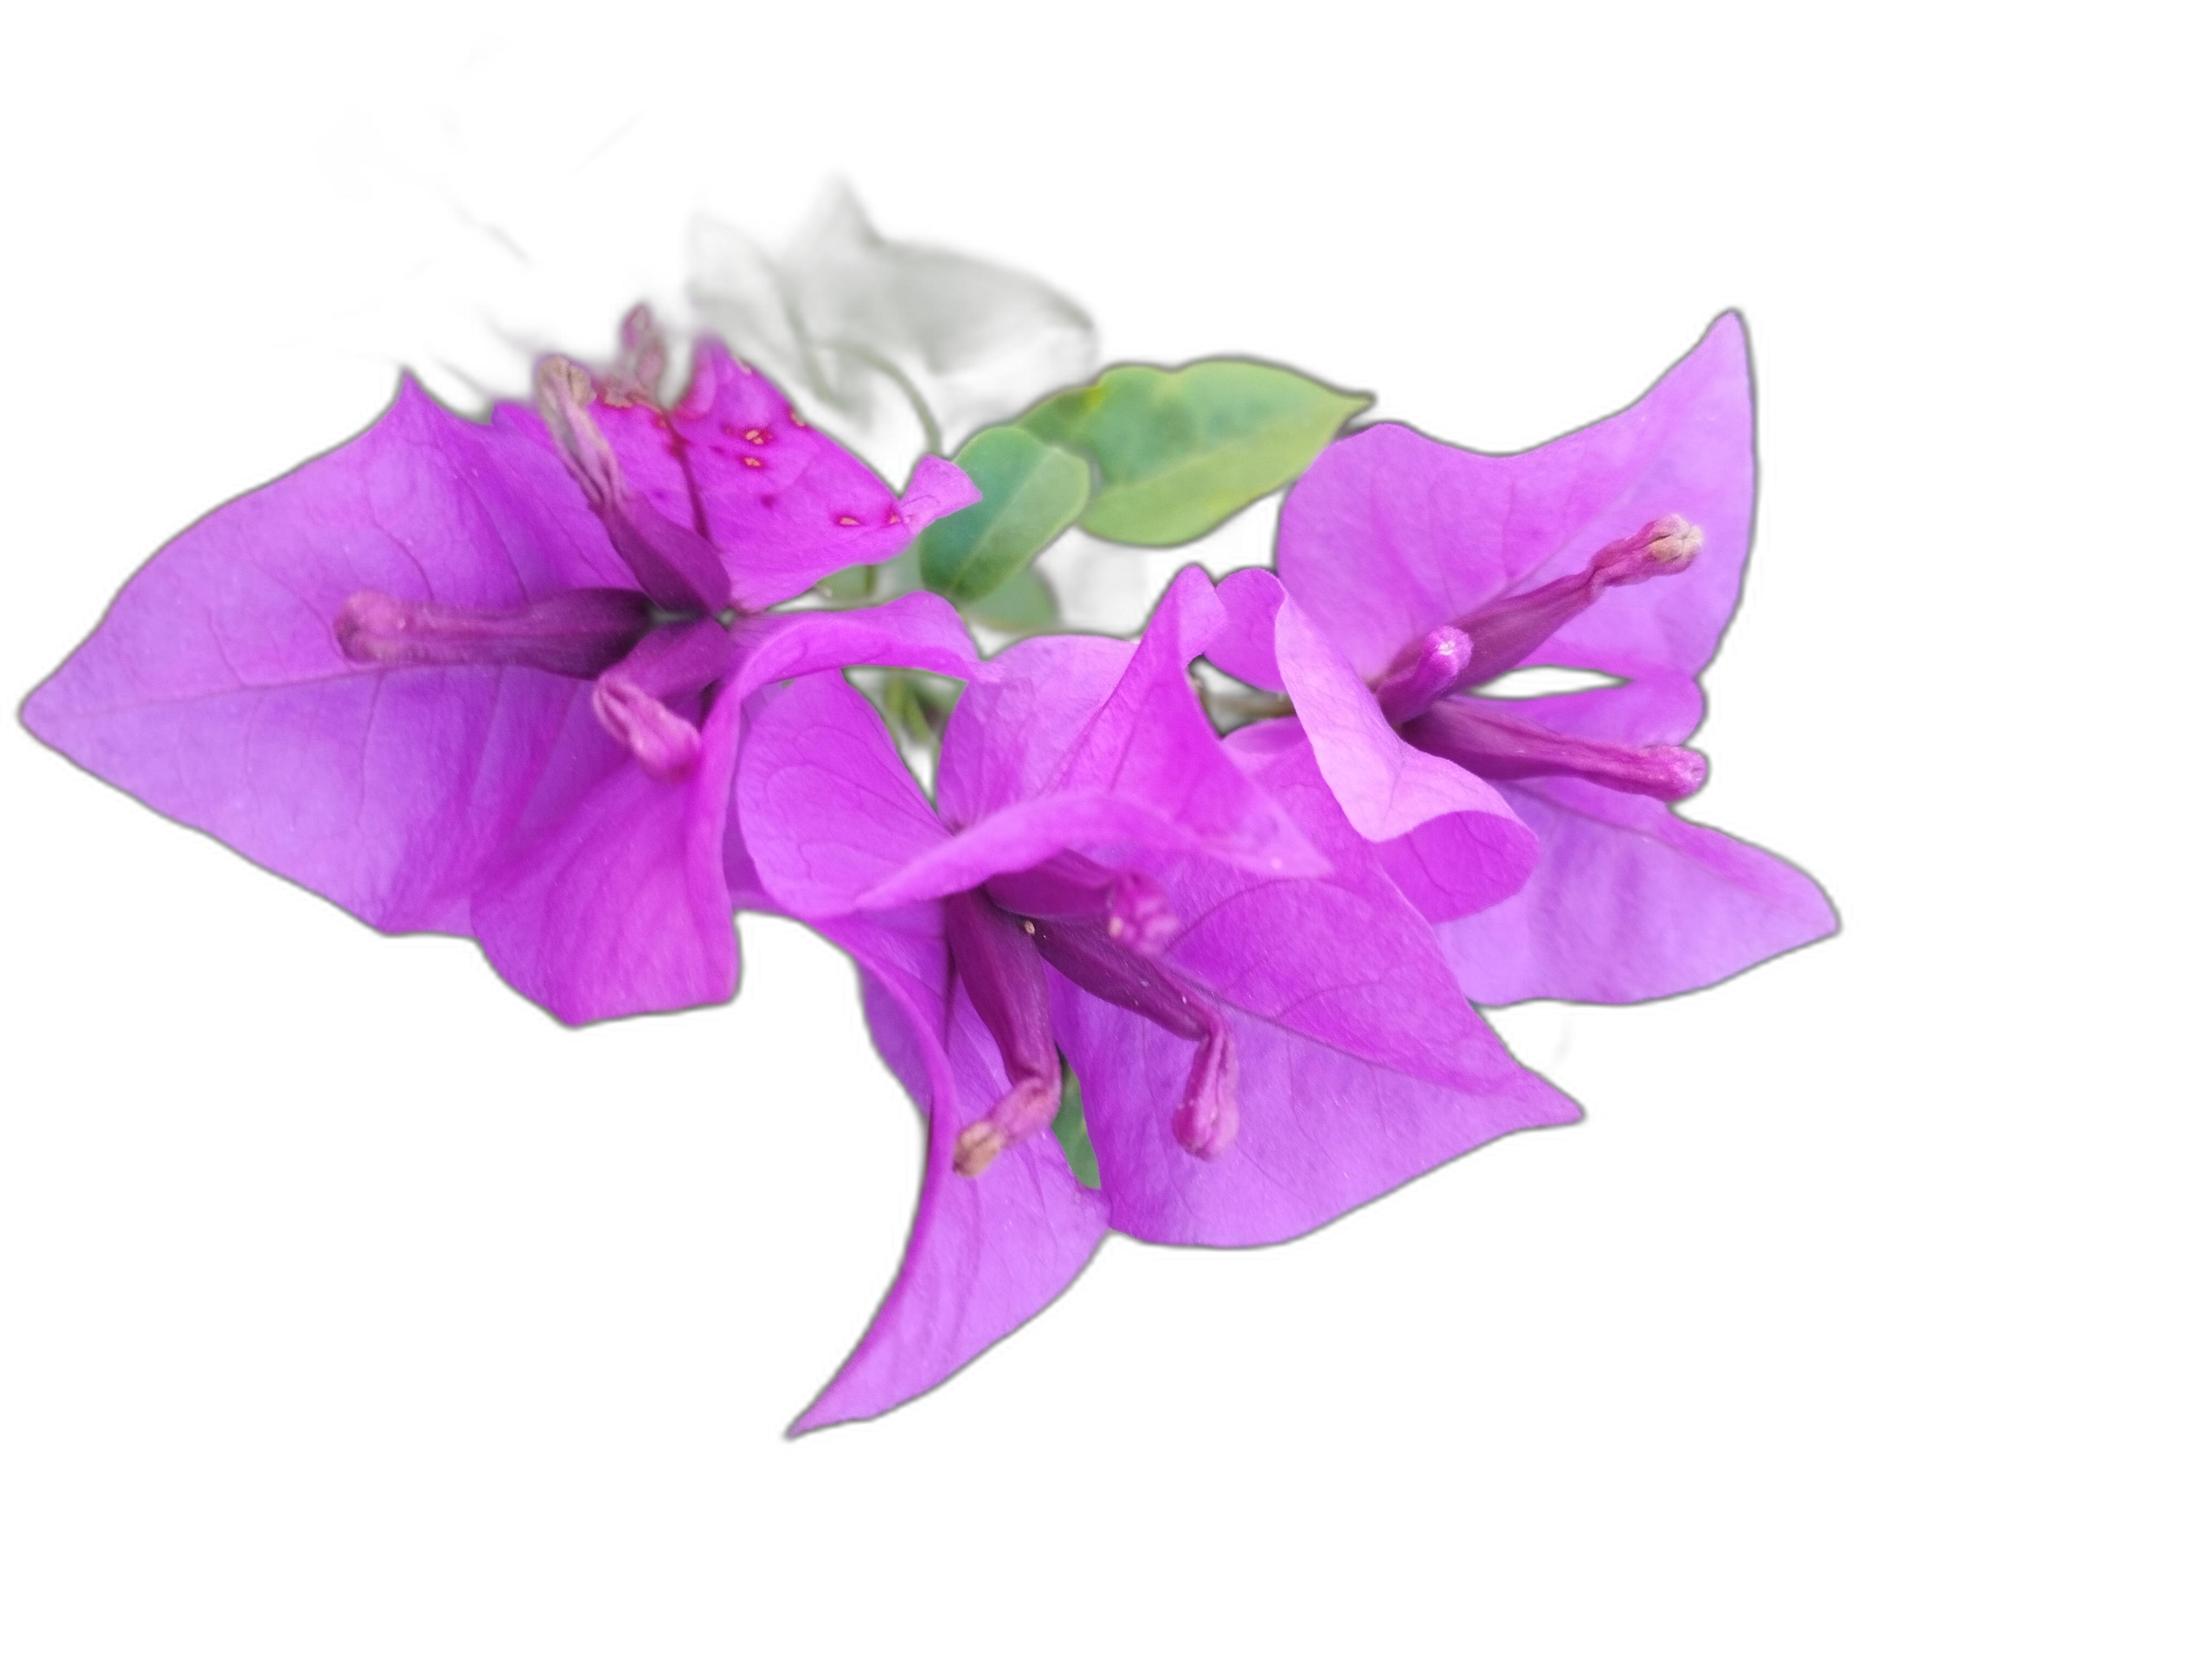
Label: Bougainvillea